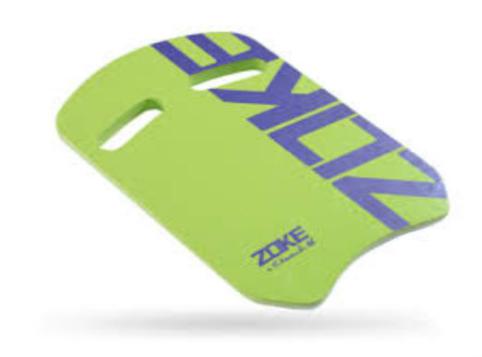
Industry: Clothes